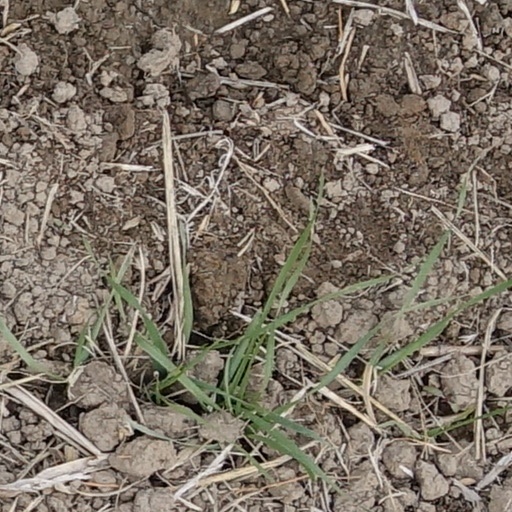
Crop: wheat